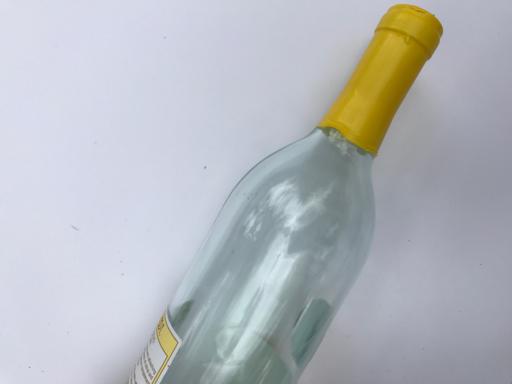
Label: glass